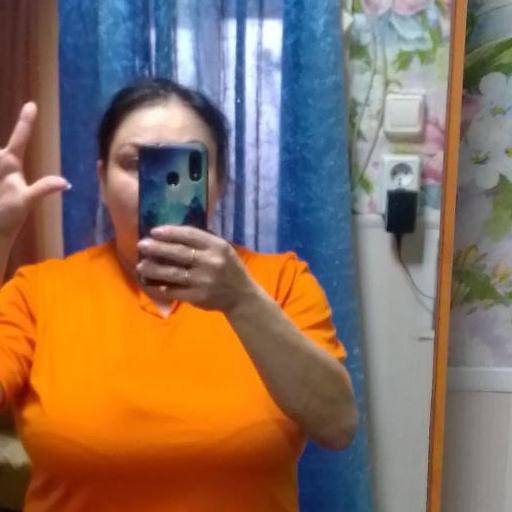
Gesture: no_gesture